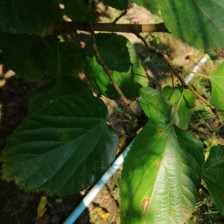
Variety: WhiteKing